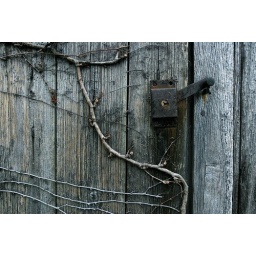
the door of a little wood house in my country home